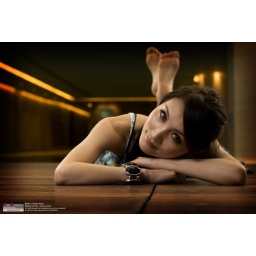
Nikon D60TTL SB600 with soft box front of modelTTL SB600 with white umbrella reflect by ceiling